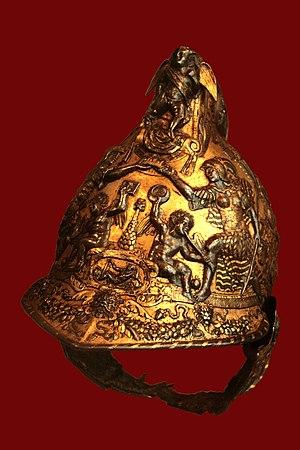
Bourguignotte du roi Henri II en acier ciselé, repoussé, damasquiné, argenté et doré à l’or fin. Pièce réalisée probablement en Italie au XVIe siècle et conservée au musée de l’Armée de l’Hôtel de Invalides à Paris.
La bourguignotte est un casque bourguignon à l'origine, comme son nom l'indique. Variante de la salade du XVᵉ siècle, dépourvue de visière mais munie d'une crête et d'oreillères articulées, elle s'adjoindra des jouées au XVIᵉ. Un nasal viendra encore la compléter sous Louis XIII et elle prendra le nom de polonaise.